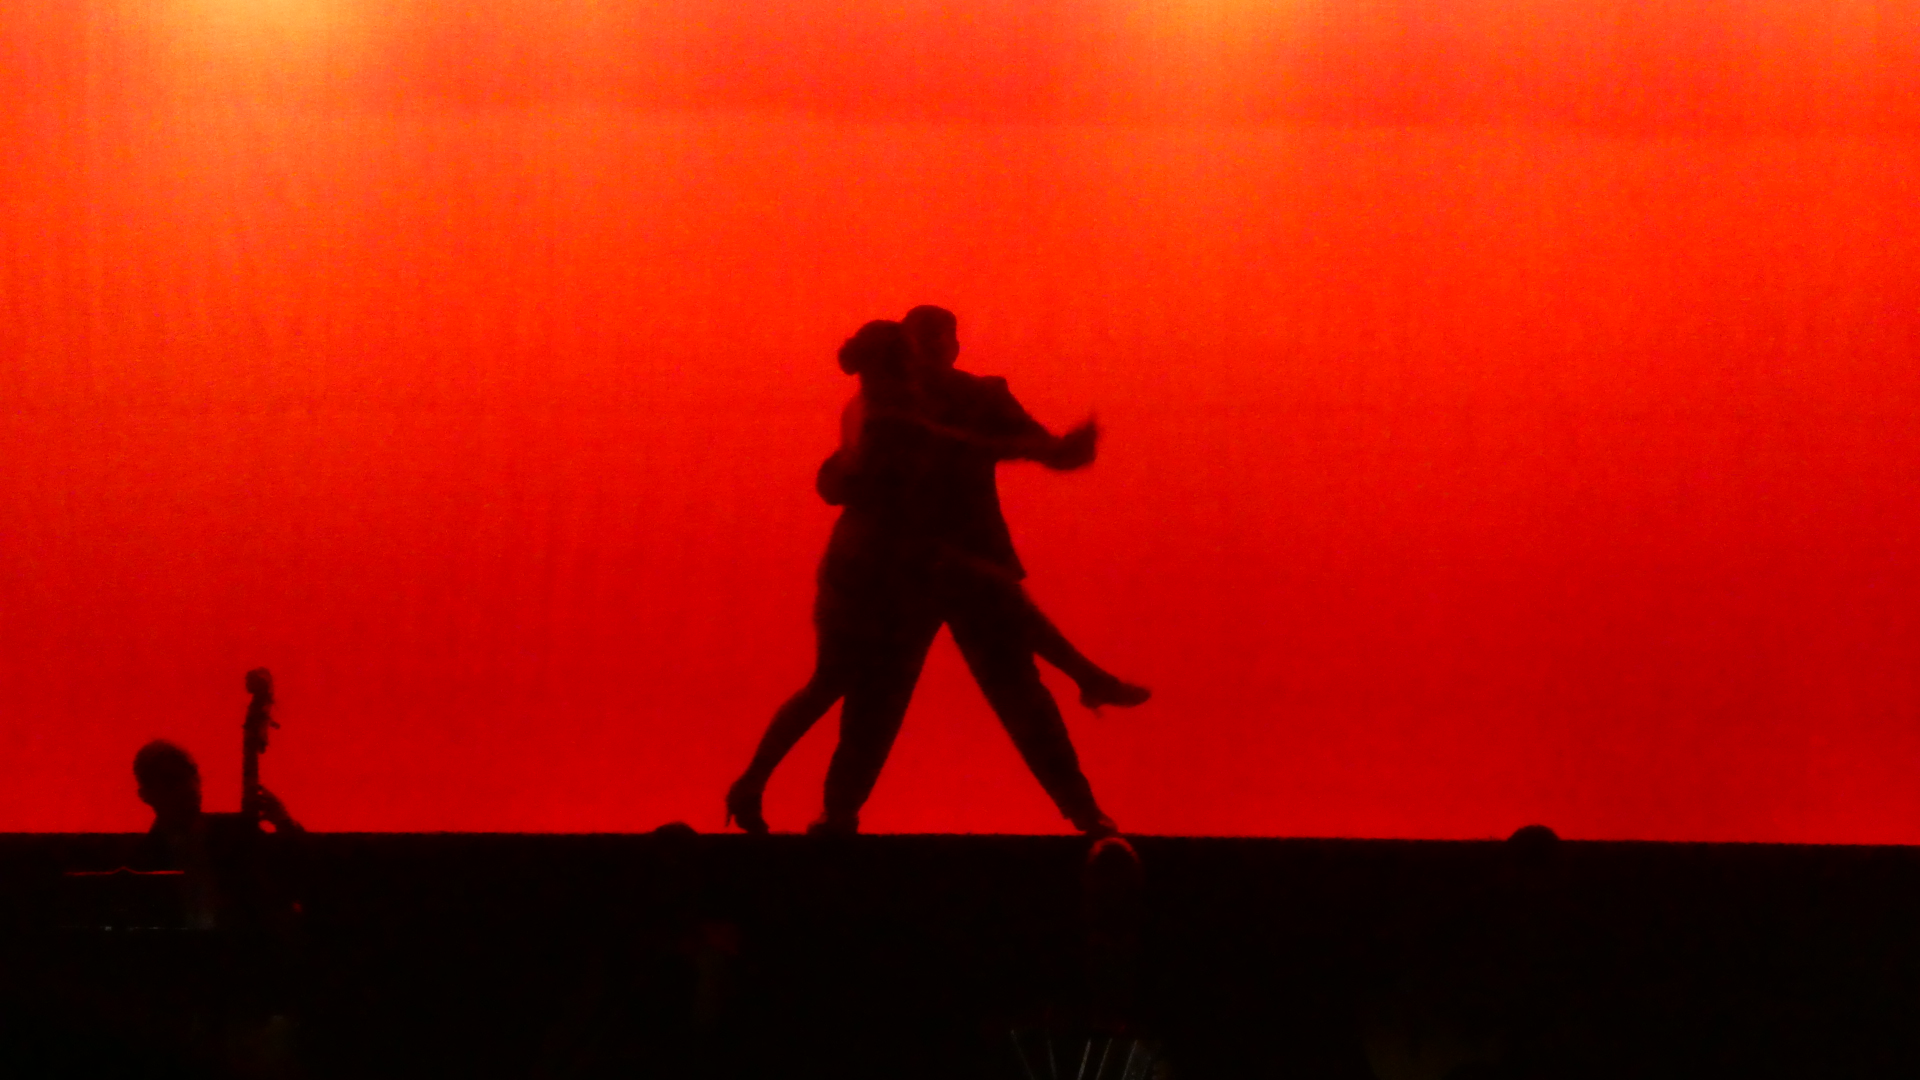
tango, red, entertainment, silhouette, performing arts, sky, performance, performance art, dancer, event, stage, scene, shadow, computer wallpaper